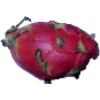
Label: Pitahaya Red 1